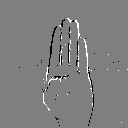
ASL letter: b